Politics of Albania

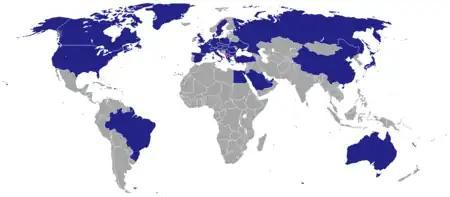
The countries with diplomatic missions of Albania.

The Parliament of Albania "(Kuvendi i Shqipërisë)" is a unicameral legislative body. It is composed of not less than 140 members elected to a four-year term on the basis of direct, universal, periodic and equal suffrage by secret ballot. As of Article 45 of the Constitution, which guarantees the right to vote, the people of Albania exercise their power through their elected representatives in the Parliament. When the Parliament is elected, the first session shall be held no later than 20 days after the completion of elections with the president as the speaker. There are 15 permanent committees. Extraordinary meets can be called by the president, by the Chairperson of the Parliament, by the prime minister or by the one fifth of the members. Decisions are made based on a majority vote if more than half of the members are present, except in cases where the Constitution provides for a special majority. As specified by the current electoral legislation in Albania, 140 members of the Parliament are elected in multi-seat constituencies. Within any constituency, parties must meet a threshold of 3 percent of votes, and pre-election coalitions must meet a threshold of 5 percent of votes. All laws passed by the Parliament are published through the Fletorja Zyrtare, the official journal of the government.